Veil of Veronica

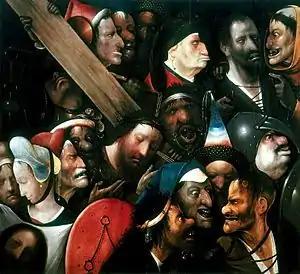
"Christ carrying the cross", attributed to Hieronymus Bosch; in the lower-left corner: Veronica with the veil

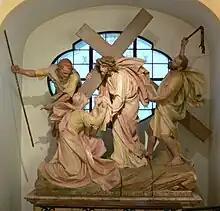
19th-century group of Saint Veronica offering Jesus the veil, from a series of Stations of the Cross.

There is no reference to the story of Veronica and her veil in the canonical Gospels. The closest written reference is the miracle of Jesus healing the bleeding woman by touching the hem of Jesus' garment; her name is later identified as Veronica by the apocryphal "Acts of Pilate". The story was later elaborated in the 11th century by adding that Christ gave her a portrait of himself on a cloth, with which she later cured Tiberius. The linking of this with the bearing of the cross in the Passion, and the miraculous appearance of the image, was made by Roger d'Argenteuil's "Bible in French" in the 13th century, and gained further popularity following the internationally popular work "Meditations on the Life of Christ" of about 1300. It is also at this point that other depictions of the image change to include a crown of thorns, blood, and the expression of a man in pain, and the image became very common throughout Catholic Europe, forming part of the Arma Christi, and with the meeting of Jesus and Veronica becoming one of the Stations of the Cross.